Sampling (music)

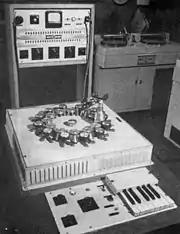
The Phonogene, a 1940s instrument which plays back sounds from tape loops

In the 1940s, the French composer Pierre Schaeffer developed "musique concrète", an experimental form of music created by recording sounds to tape, splicing them, and manipulating them to create sound collages. He used sounds from the human body, locomotives, and kitchen utensils. The method also involved tape loops, splicing lengths of tape end to end so a sound could be played indefinitely. Schaeffer developed the Phonogene, which played loops at 12 different pitches triggered by a keyboard.